Augsburg

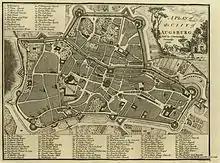
A map of Augsburg in 1800

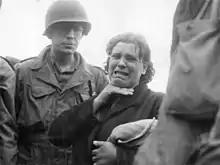
A Polish woman weeps as she tells American soldiers of her life as a slave labourer for the Nazis. She was liberated in Augsburg when the third-largest Bavarian city fell to the Americans (23 April 1945).

The Reichsdeputationshauptschluss or the Final Recess of 1803, saw the annexation of nearly all of the 51 Free Imperial Cities, excepting Augsburg and five others. However, when the Holy Roman Empire was dissolved in 1806, Napoleon encouraged his German allies to annex their smaller neighbours, and Augsburg lost its independence. It was annexed to the Kingdom of Bavaria. In 1817, the city became an administrative capital of the "Oberdonaukreis", then administrative capital in 1837 for the district Swabia and Neuburg.